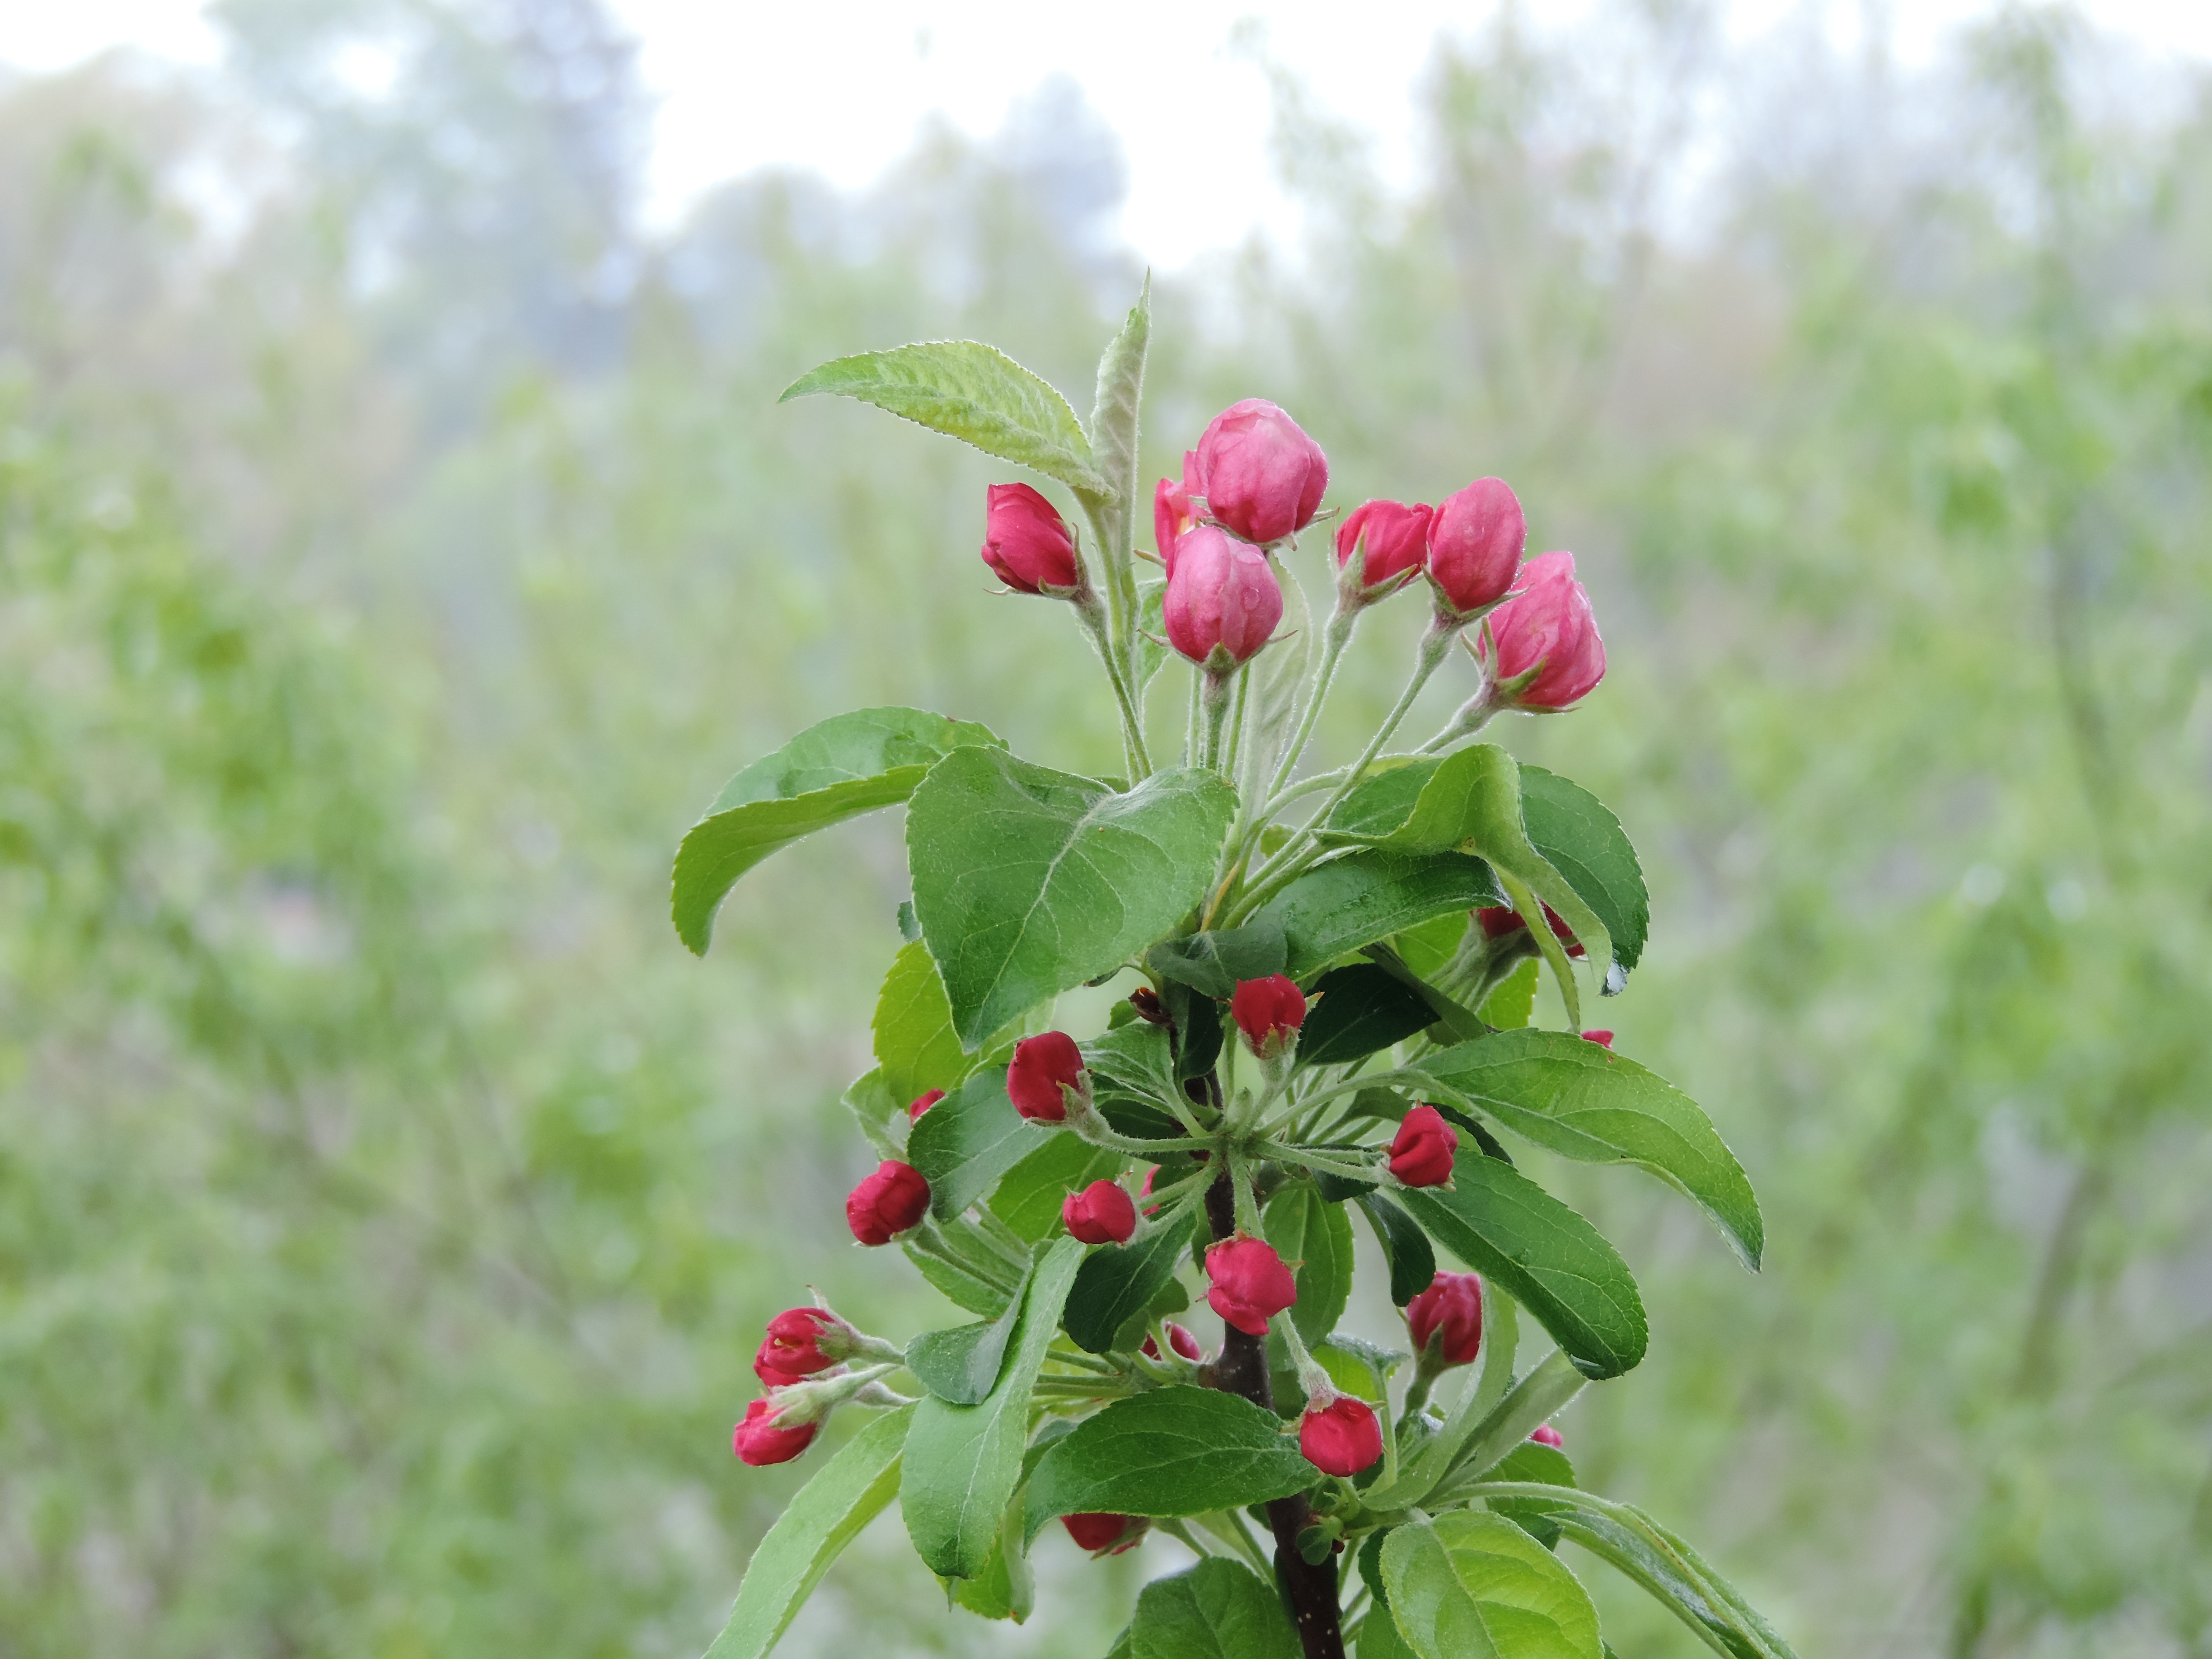
apple, tree, nature, outdoor, branch, blossom, plant, white, leaf, flower, bloom, orchard, floral, food, spring, green, herb, produce, color, macro, natural, fresh, botany, blooming, garden, pink, flora, season, freshness, wildflower, sunny, gardening, shrub, springtime, bud, cherry, flowering plant, apple blossoms, land plant